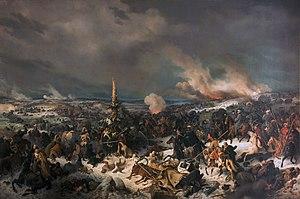
La campagne de Russie, également connue en Russie comme la guerre patriotique de 1812, est une campagne militaire menée par l’empereur Napoléon Iᵉʳ désignant l'invasion française de la Russie impériale en 1812. Elle a pour principale cause la levée par Alexandre Iᵉʳ de Russie, du blocus continental imposé par Napoléon à toute l'Europe depuis 1806, contre le Royaume-Uni.